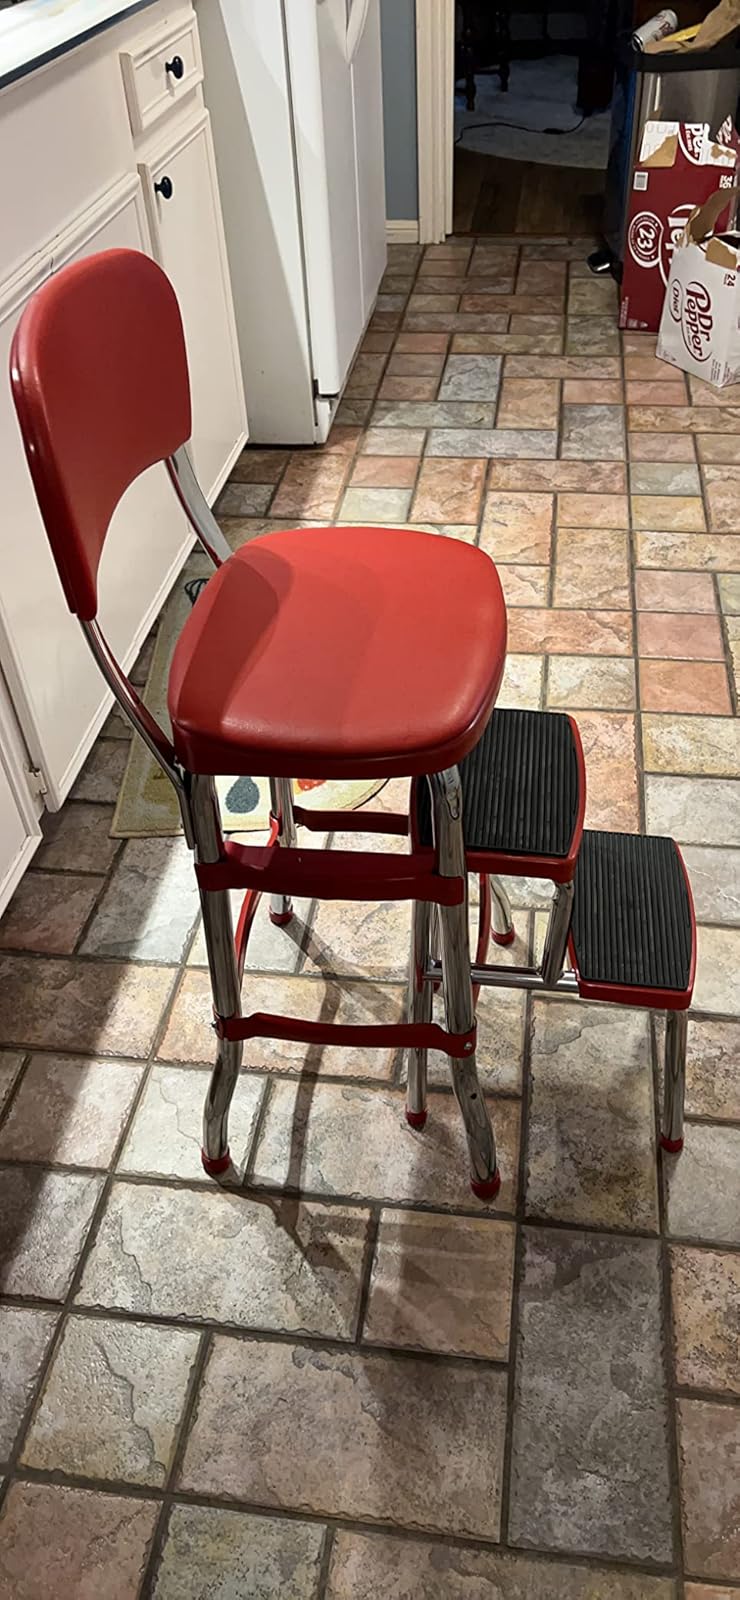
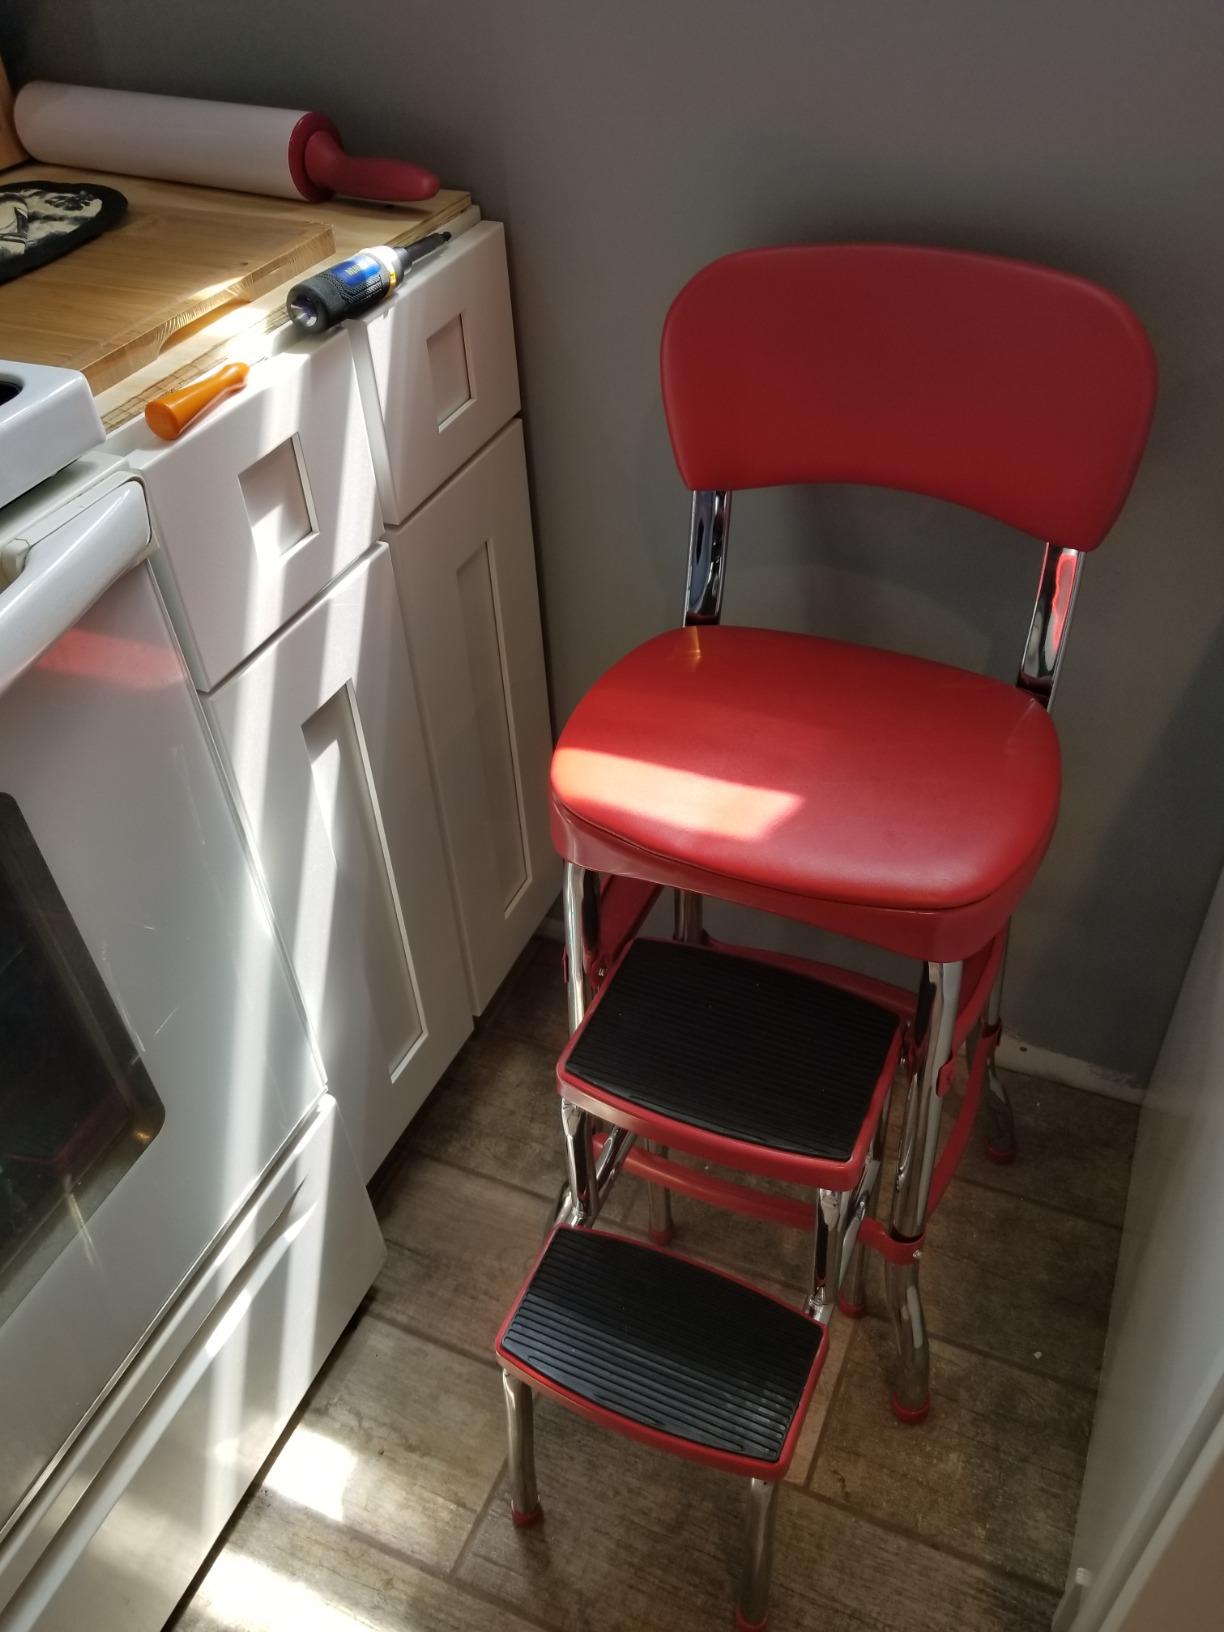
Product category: items_chair
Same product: yes